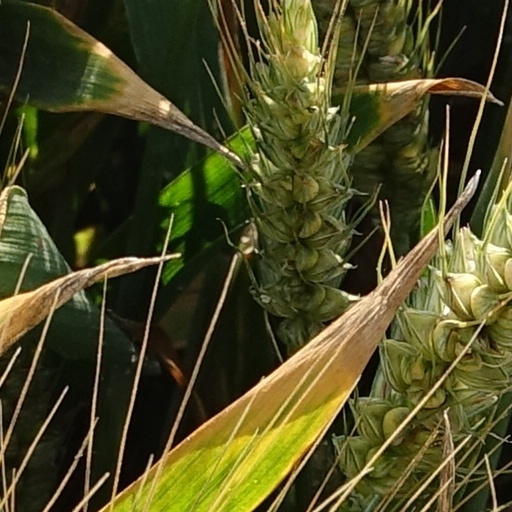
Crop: wheat